Paddy Baumann

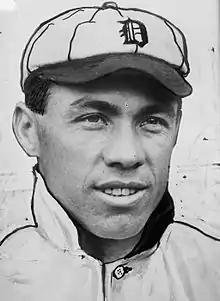

Charles John "Paddy" Baumann (December 20, 1885 – November 20, 1969) was an American second baseman. His professional career lasted 21 years, including seven years in Major League Baseball (MLB) for the Detroit Tigers from 1911 to 1914 and the New York Yankees from 1915 to 1917.